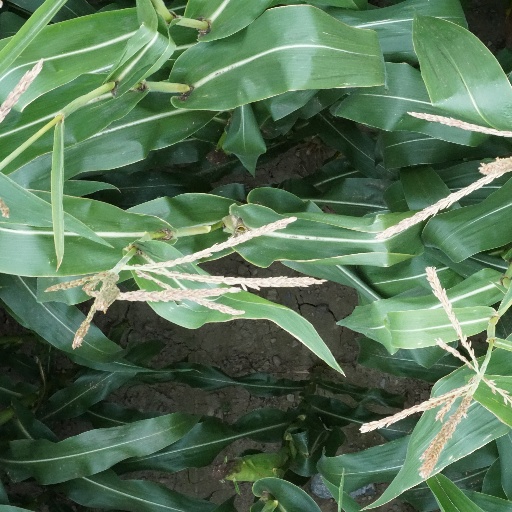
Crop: maize; corn